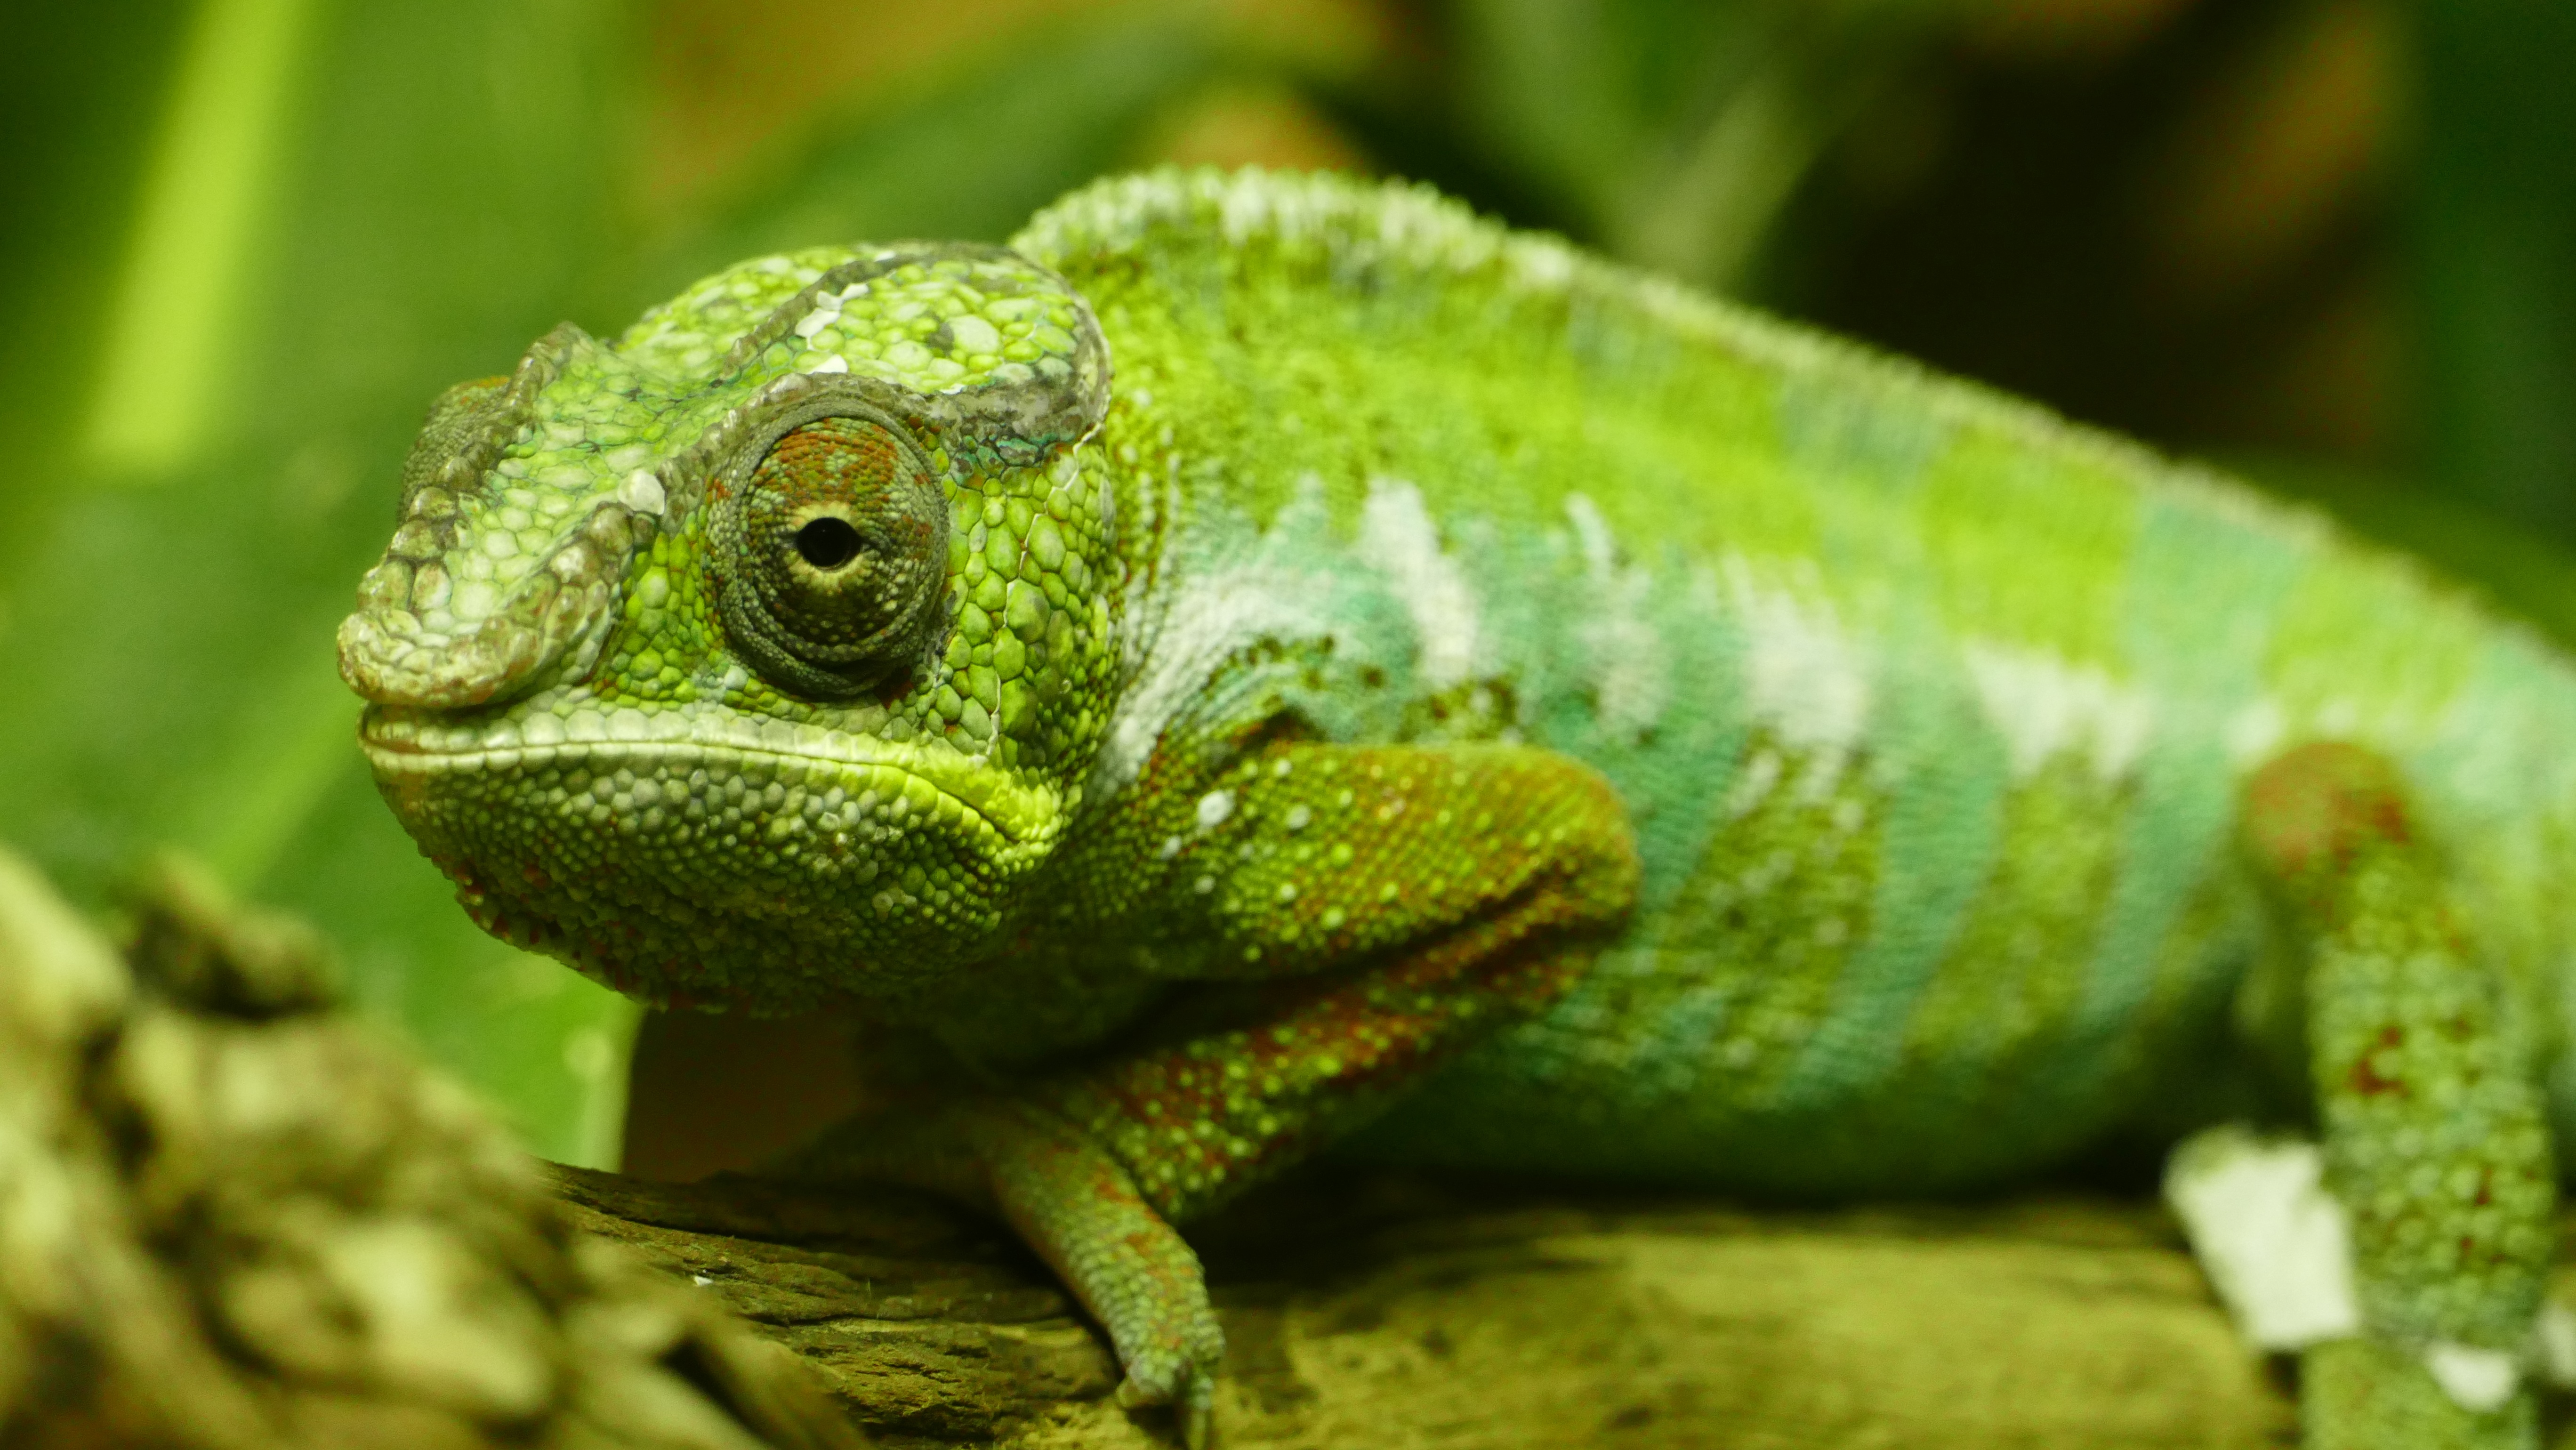
animal, cute, wildlife, wild, green, tropical, reptile, amphibian, iguana, fauna, lizard, green lizard, chameleon, vertebrate, exotic, iguania, lacerta, dactyloidae, scaled reptile, lacertidae, african chameleon